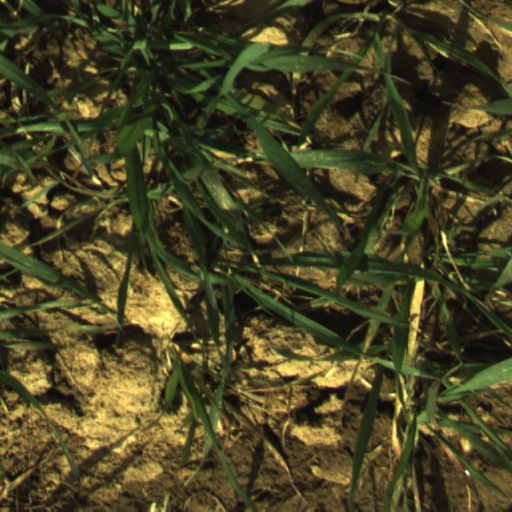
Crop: wheat